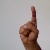
The image shows a hand gesture representing the letter 'D' in Indian Sign Language.